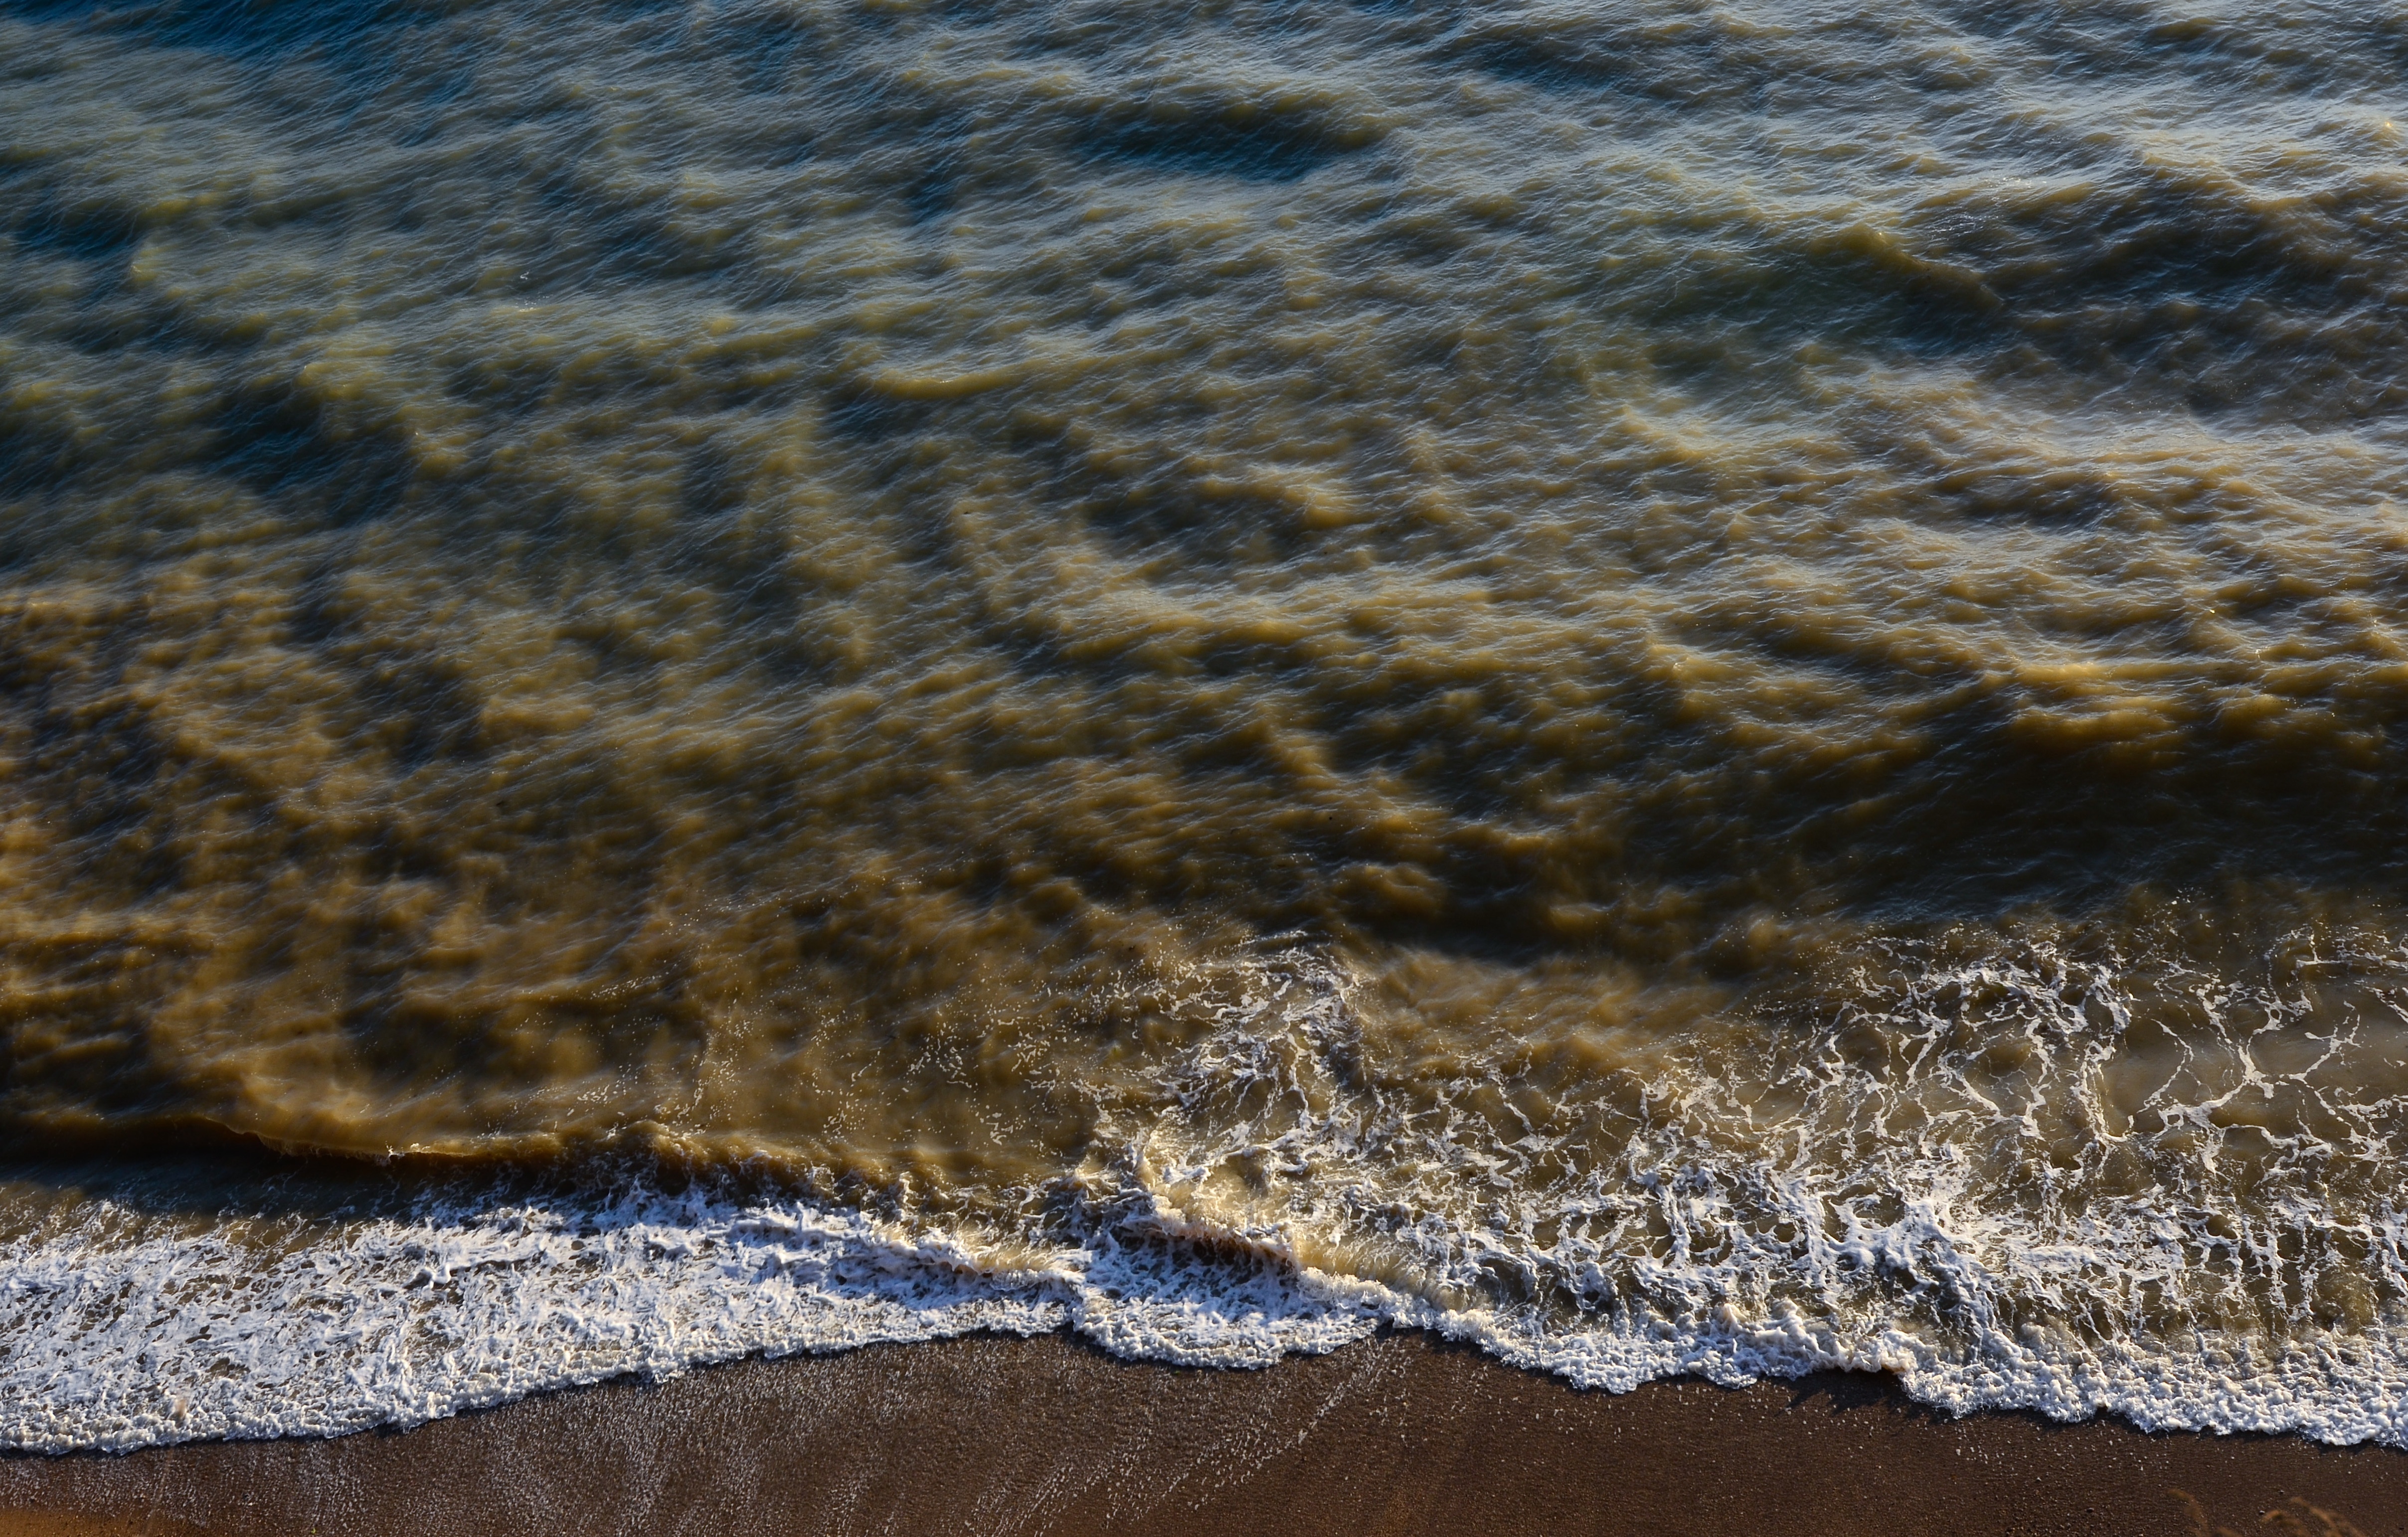
sand, rock, wood, texture, floor, blue, material, close up, textile, flooring